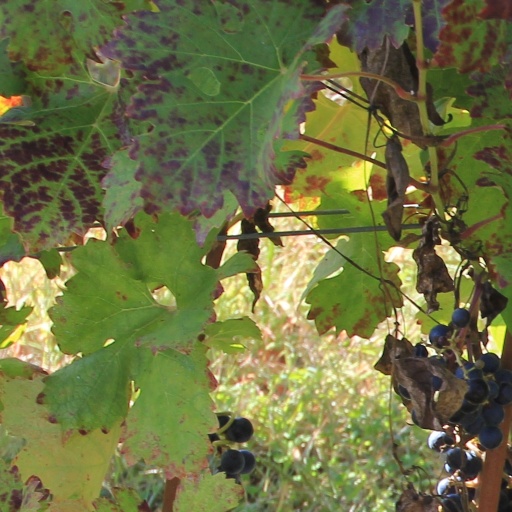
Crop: grape